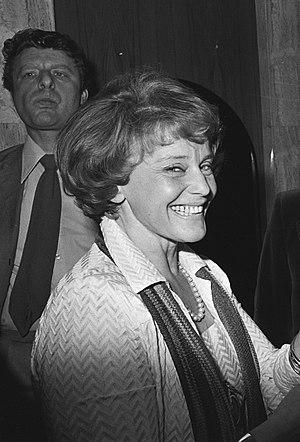
Maria Schell, nom de scène de Maria Margarete Anna Schell, est une actrice austro-suisse née le 15 janvier 1926 à Vienne et morte le 26 avril 2005 à Preitenegg. Elle est l'une des plus grandes stars du cinéma de langue allemande des années 1950 et 1960. Elle était surnommée Seelchen dans les pays germanophones et, comme l'indiquent Noël Simsolo et Alexandre Astruc, « Maria Chiale » en France à cause de ses rôles larmoyants.